Saint-Martin-de-Corléans Megalithic Area

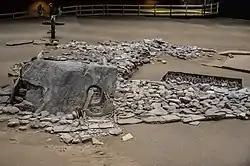
Saint-Martin-de-Corléans 27082016-027

The Saint-Martin-de-Corléans Megalithic Area is an archaeological site that is considered of major importance for the study and knowledge of European prehistory and protohistory, located in the Saint-Martin-de-Corléans district of Aosta, Italy.